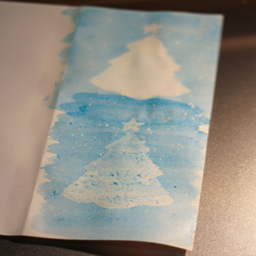
watercolour christmas cards - painting over the masking fluid with watercolour